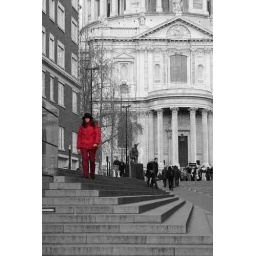
The girl in the red coat